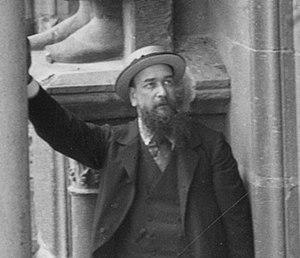
sur une vue ancienne.
Henri-Louis Deneux est un architecte français